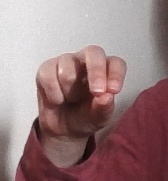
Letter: gaaf